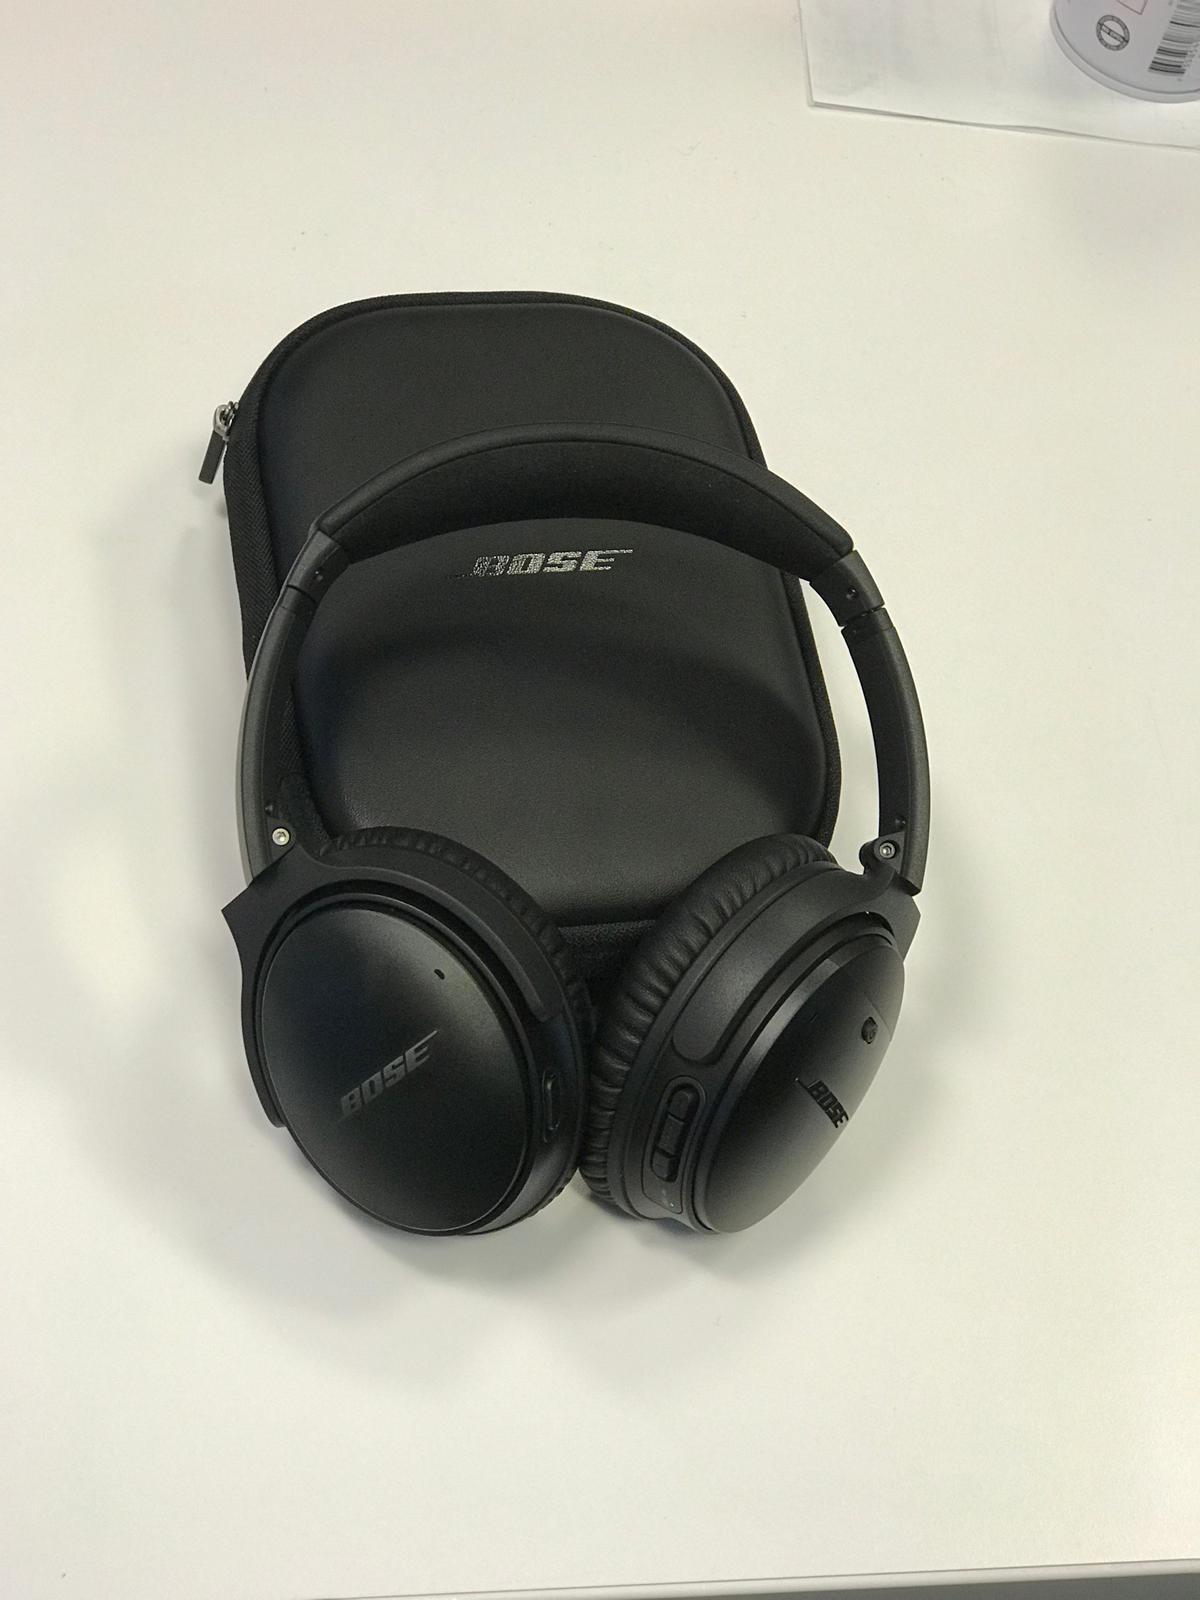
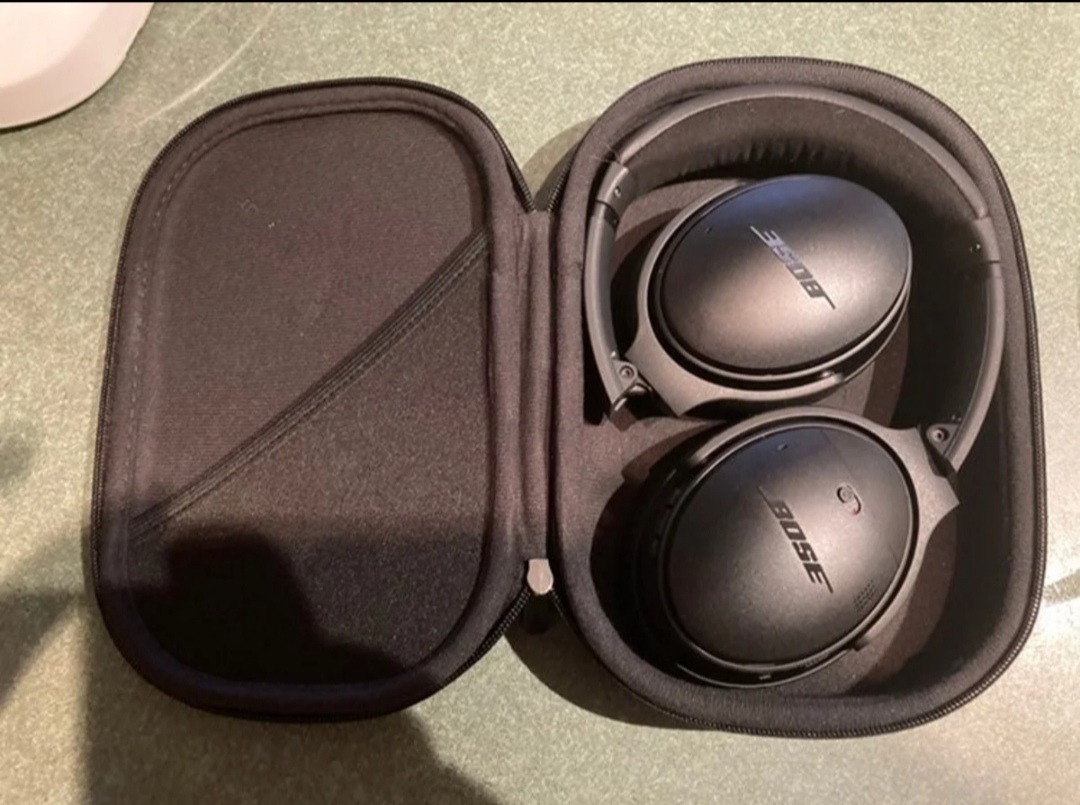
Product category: headphones
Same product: yes